Mandalay International Airport

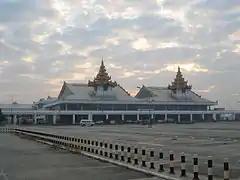
Mandalay International Airport viewed from the car parking area

Mandalay International Airport , located 35 km south of Mandalay in Tada-U, is one of three international airports in Myanmar. Completed in 1999, it replaced the old Mandalay Chanmyathazi Airport as the city's main airport and it was the largest and most modern airport in the country until the modernization of Yangon International Airport in 2008. The airport connects 11 domestic and seven international destinations. Its runway is the longest runway in use in Southeast Asia and has the capacity to handle up to 3 million passengers a year.